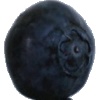
Label: blueberry